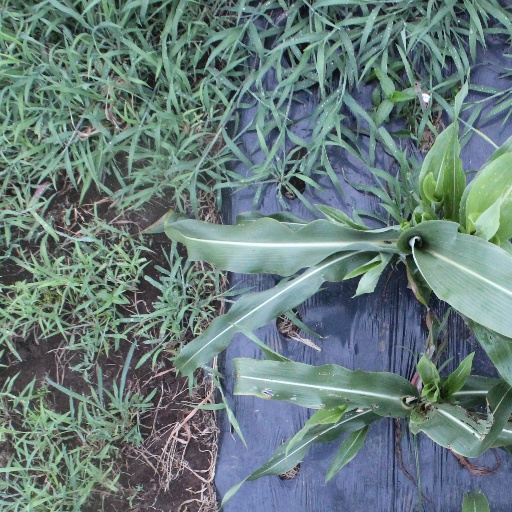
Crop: sorghum